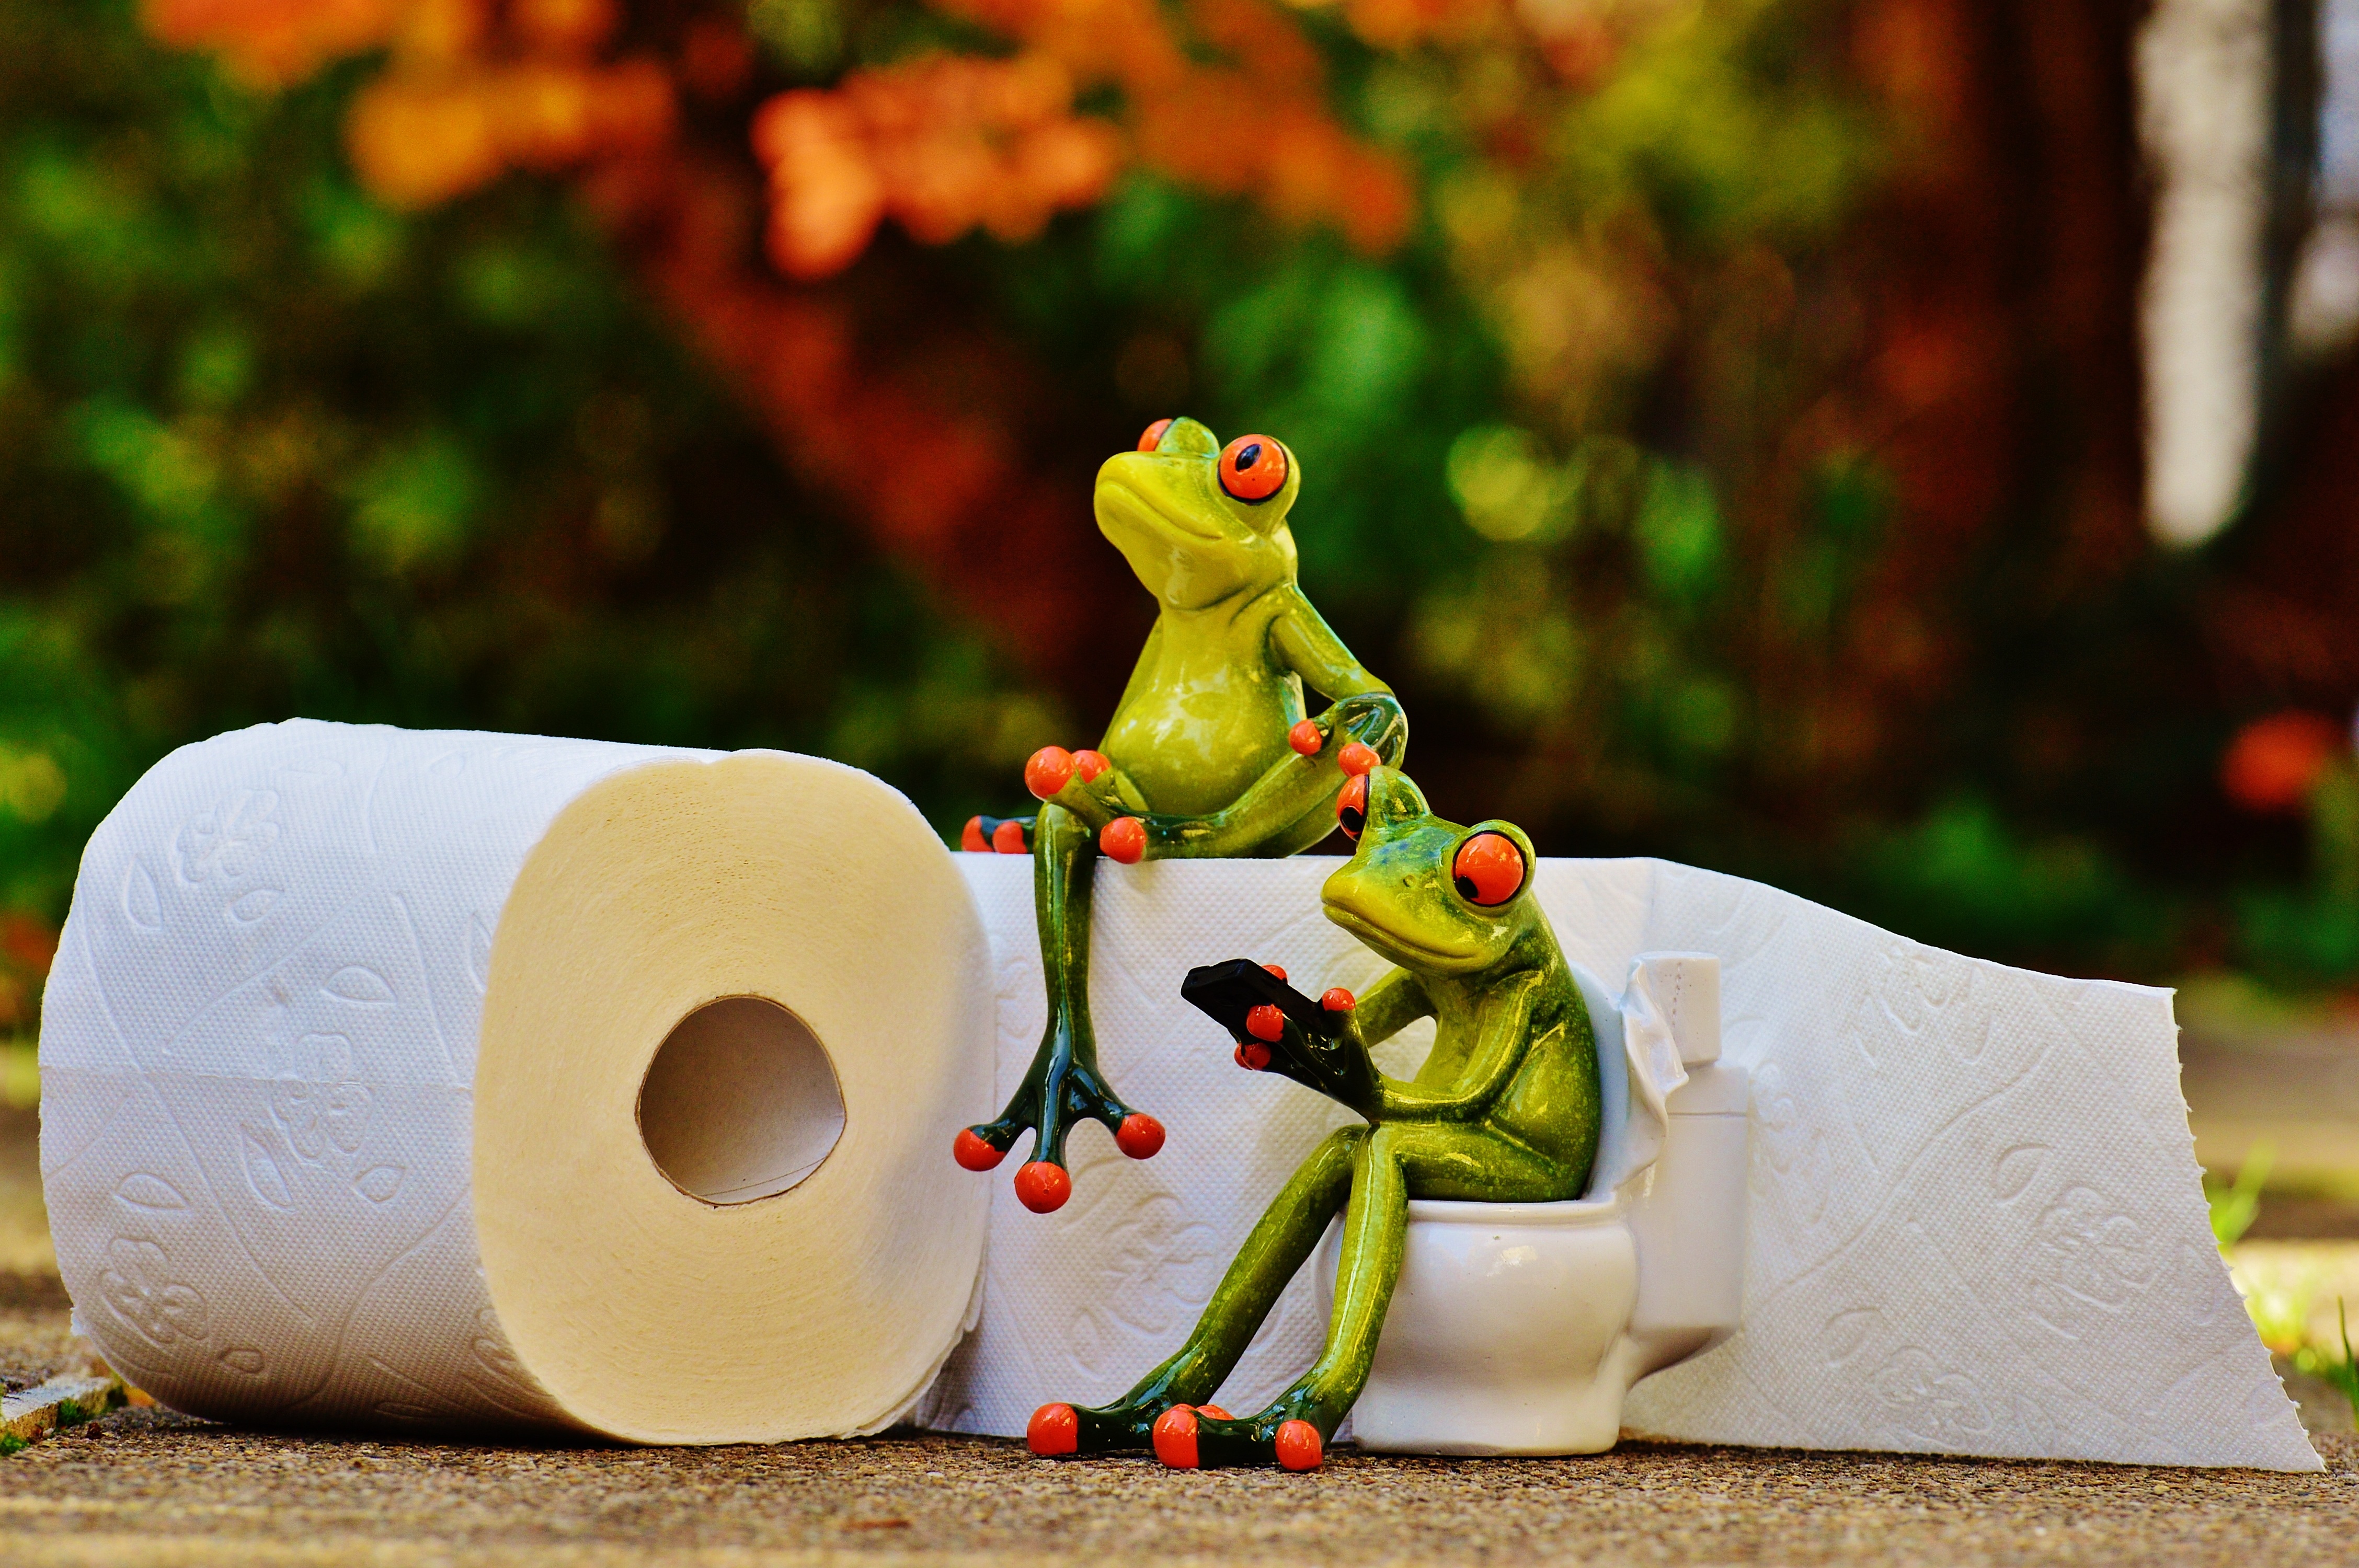
flower, animal, cute, spring, green, color, toilet, frog, yellow, toy, mobile phone, season, wc, funny, session, loo, toilet paper